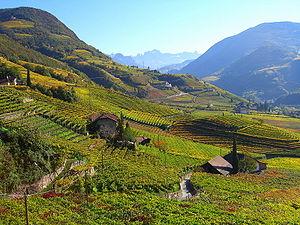
L'environnement en Italie est l'environnement du pays Italie.
L'agriculture de l'Italie, représentait en 5% du PIB et employait 5 % de la population active italienne.